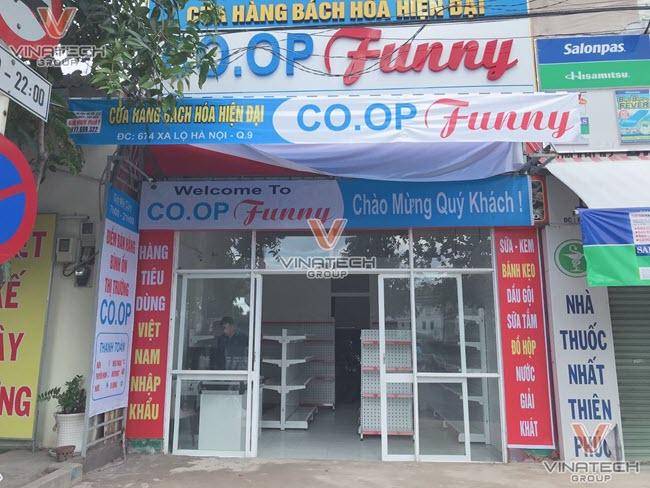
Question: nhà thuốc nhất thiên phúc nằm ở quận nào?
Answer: quận 9